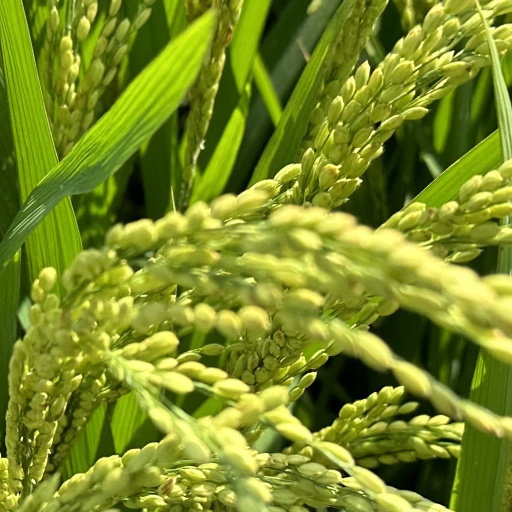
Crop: rice